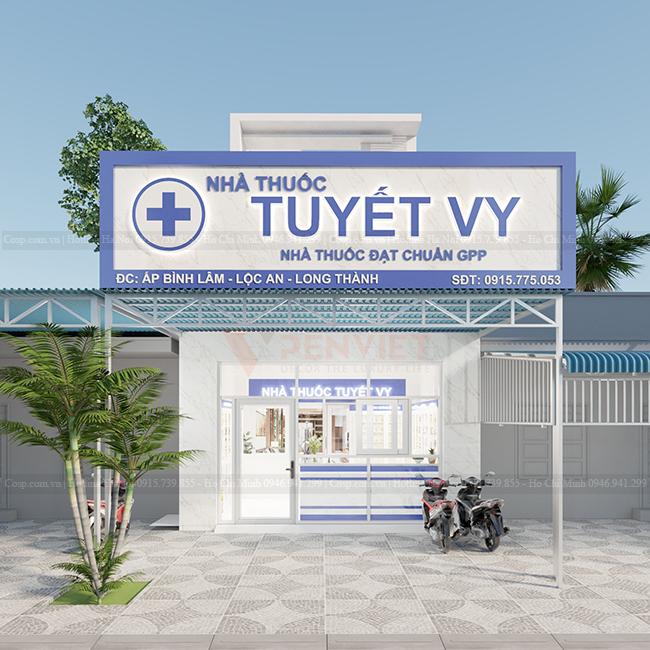
ở mặt trước của hiệu thuốc có sự xuất hiện của một tấm biển tên